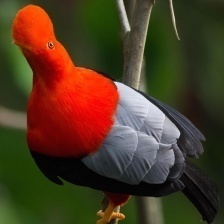
Species: COCK OF THE  ROCK
Scientific name: RUPICOLA